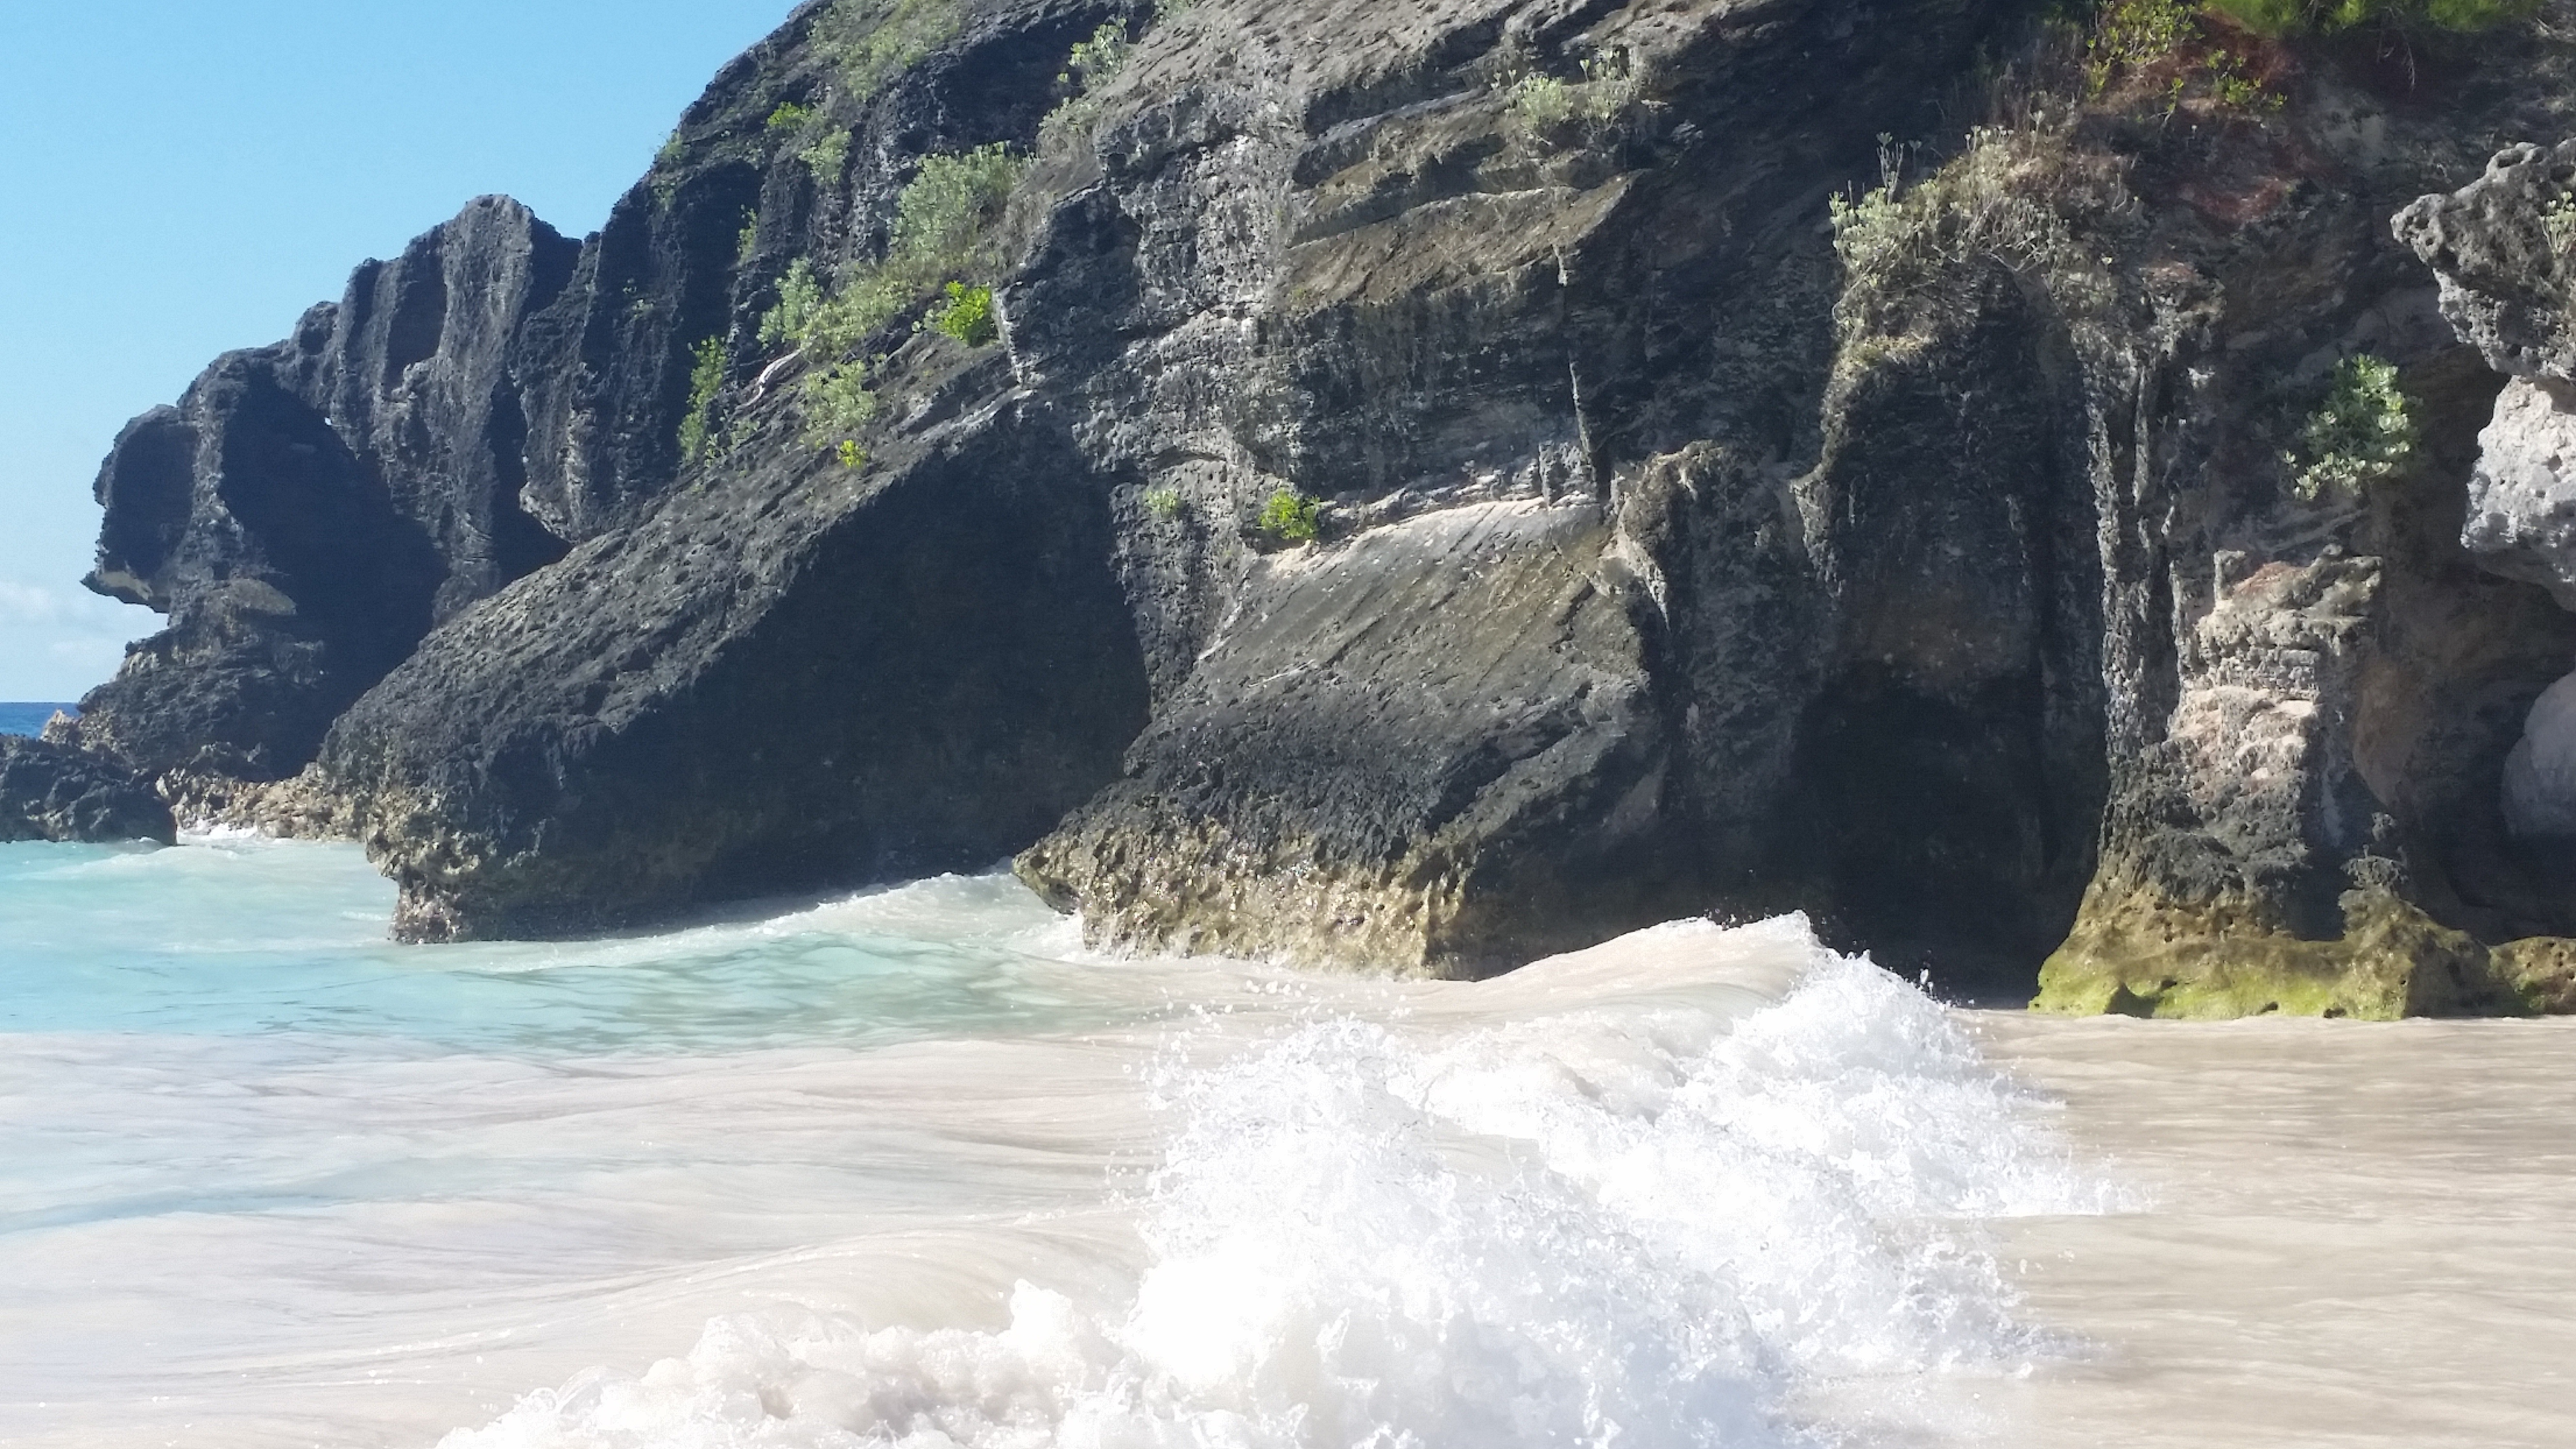
beach, sea, coast, water, sand, rock, ocean, wave, river, vacation, cliff, cove, scenic, tropical, seascape, bay, rapid, blue, terrain, material, rocks, waves, cape, landform, bermuda, geographical feature